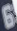
Number: 6